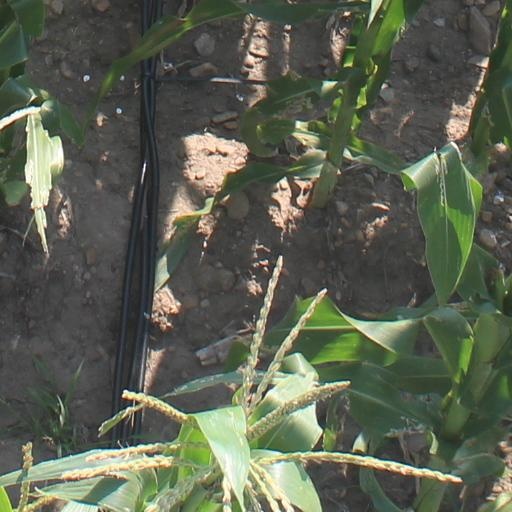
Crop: maize; corn